Jesse W. Rankin

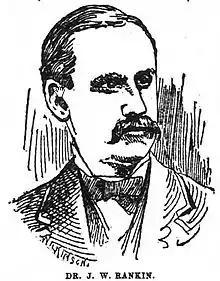
Dr. Jesse W. Rankin

Dr. Jesse Willis Rankin (1839 near Tallahassee, Florida – February 25, 1892, in Atlanta) was a leading Atlanta businessman of the 19th century. He cofounded the S. S. S. Company along with Charles T. Swift, which would become at one point the country's largest patent medicine company (its namesake "S. S. S. Tonic" is still in production). He also cofounded (and, for a time, led) the Metropolitan Street Railroad. The Metropolitan Street Railroad brought horsecar (and, later, electric streetcar) lines to the Washington-Rawson and Grant Park neighborhoods and to Clark Atlanta University.